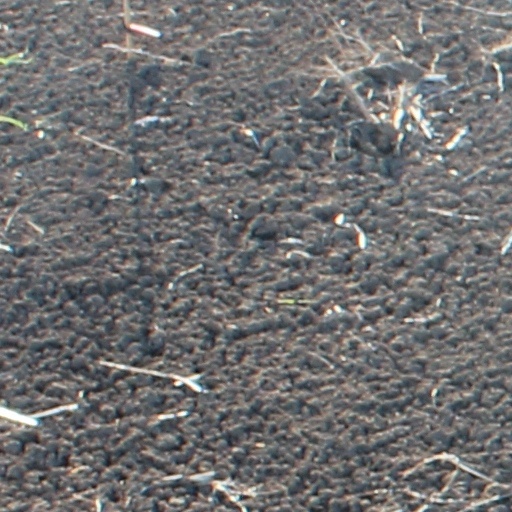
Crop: wheat